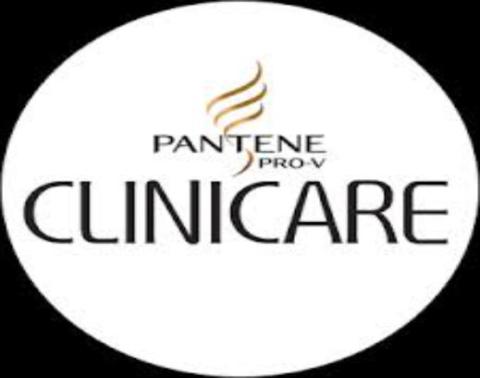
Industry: Necessities